Forensic firearm examination

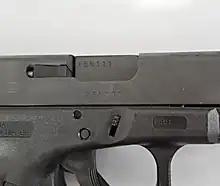
Multiple serial numbers provide redundancy and make it difficult to fully remove the numbers from a weapon.

Any firearm collected during the course of an investigation could yield viable evidence if examined. For forensic firearm examination specific evidence that can be recovered include weapon serial numbers and potentially fingerprints left on the weapon's surface.